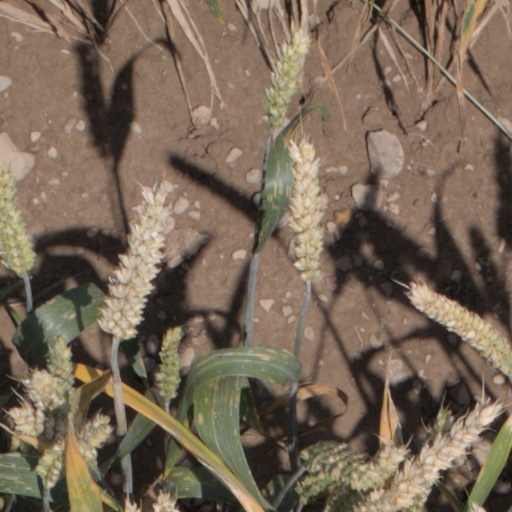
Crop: wheat